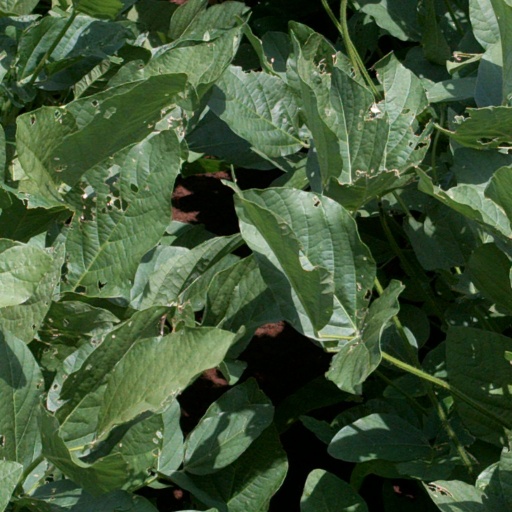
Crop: soybean